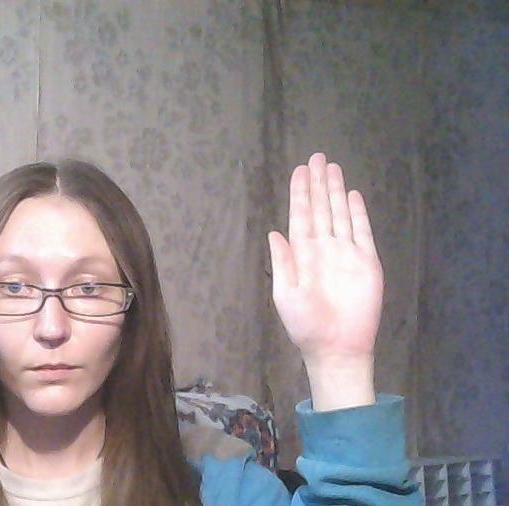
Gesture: stop